Allodesmus

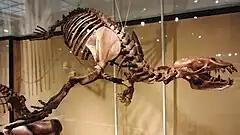
Skeleton of "Allodesmus" at the National Museum of Nature and Science, Tokyo, Japan.

"Allodesmus sinanoensis" and "A. packardi" were previously assigned separate genera, "Megagomphos" and "Brachyallodesmus", respectively, but many authors questioned this generic distinction, and the cladistic analysis by Boessenecker and Churchill (2018) found no support for this generic scheme. "Atopotarus", referred to "Allodesmus" by some authors (e.g. Mitchell 1966), is distinct from "Allodesmus" by the absence of a prenarial shelf and M2, double-rooted cheek teeth, a small, triangular postorbital process, and a mastoid process projecting ventral to the postglenoid process.